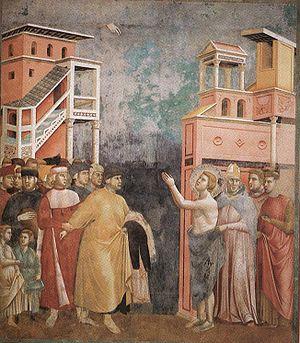
Les fresques de la vie de saint François à Assise couvrent les murs de la nef de l'église supérieure de la basilique Saint-François de la ville d’Assise en Ombrie.
L'histoire des ordres franciscains retrace l'origine et le développement des trois ordres du mouvement franciscain. Fondé sur la pensée et les actions de François d'Assise, ce mouvement monachique est connu pour les idéaux de pauvreté et de fraternité qu'il véhicule. Si les franciscains sont principalement vus à travers l'ordre principal des frères mineurs ou celui des capucins, des ordres féminins et un ordre laïque appartiennent également à ce courant. L'ordre des frères mineurs apparaît en 1209. Son développement est très rapide et le mouvement devient l'un des courants monachiques les plus influents au Moyen Âge. Si l'ordre des frères mineurs a progressivement perdu la place dominante qu'il occupait au Moyen Âge, le mouvement franciscain reste vivace à travers les époques, notamment grâce à la fondation de nouveaux ordres, et continue d'influencer profondément la société. Par exemple, l'abbé Pierre et le père Joseph, dont les actions ont profondément marqué la société française moderne, furent tous deux capucins.
Le vœu de pauvreté est une promesse solennelle et publique faite à Dieu de renonciation à la possession de biens matériels, en vue de se livrer plus entièrement à la recherche de Dieu et des biens spirituels qu’il peut accorder. Il est fortement lié au désir profond de mise en commun des biens économiques et culturels de la terre, entre tous les hommes et femmes. Dans la tradition chrétienne il prend la forme de se mettre à la suite du Christ qui par choix personnel vécut dans le dénuement. À partir du IVᵉ siècle, avec les vœux de chasteté et d’obéissance, le vœu de pauvreté vint progressivement à caractériser l’engagement personnel et vital dans un institut de vie religieuse tel que reconnu et approuvé par l’Église. Aujourd'hui, il fait partie des trois vœux principaux que prononce un homme ou une femme qui, à la suite d'une période de probation, est admis dans un Ordre ou Congrégation religieuses.